Johann Nepomuk Schödlberger

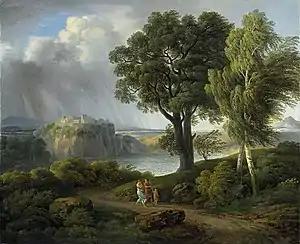
Arcadian Landscape

He was born in poverty but his talent for art developed early. Before he could write, he could draw and was teaching other children. He began attending secondary school at the age of eight and it was not until four years later that he received his first formal art instruction. His studies were completed at the age of eighteen and he became a substitute drawing teacher at a local school. Two years later, he began teaching at a Hauptschule in Neubau. He initially shared a room with Anton Petter, who would later become Director of the Academy of Fine Arts.